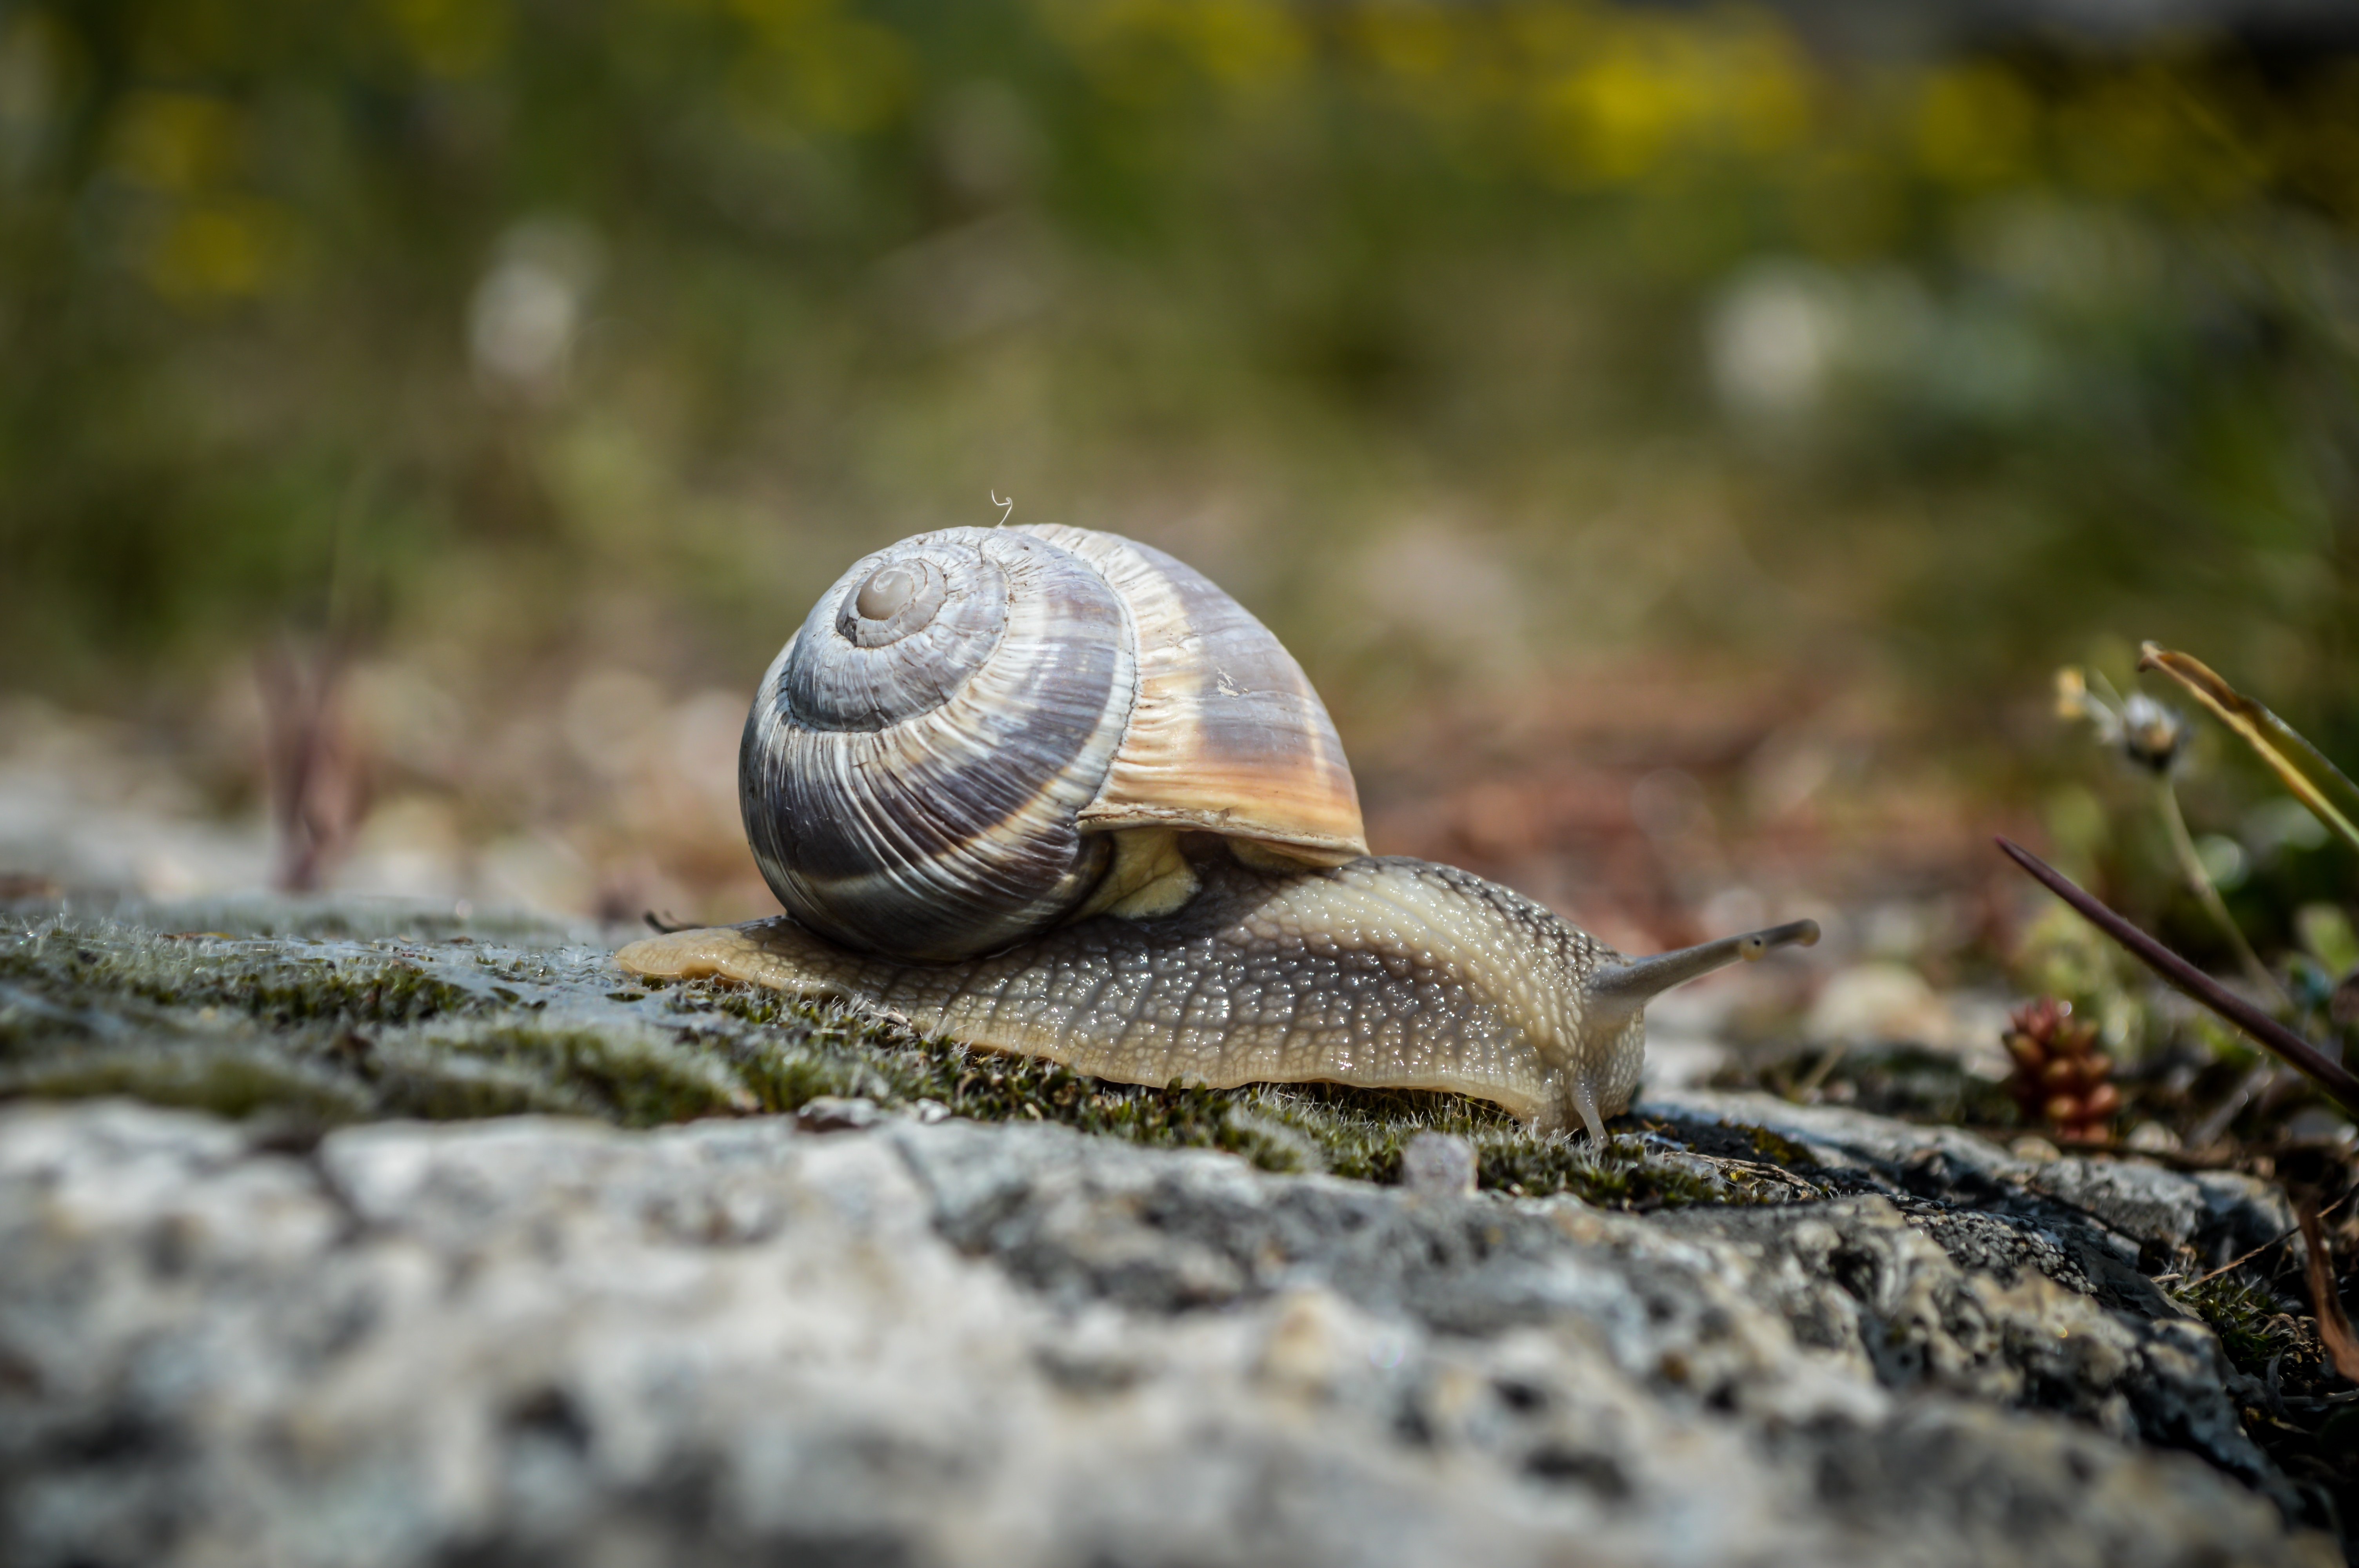
flower, ancient, background, beautiful, blossom, blue, castle, city, cotton, denizli, field, flowers, grass, green, heritage, hierapolis, landscape, mineral, mountain, natural, nature, outdoor, pamukkale, poppy, rome, ruined, scenic, site, sky, snail, spring, summer, tourism, travel, turkey, unesco, view, white, snails and slugs, photograph, terrestrial animal, sea snail, lymnaeidae, molluscs, close up, wildlife, organism, escargot, invertebrate, macro photography, leaf, slug, shell, photography, sunlight, soil, adaptation, cuisine, wood, schnecken, plant, dish